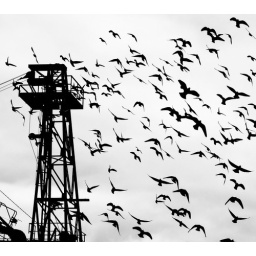
As suggested by Prozac74 and rlphotography this is the &amp;quot;natural&amp;quot; black &amp;amp; white edition of the picture from yesterday.